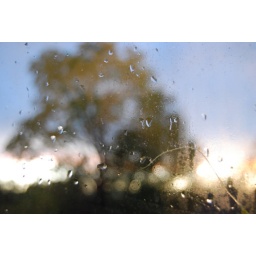
Some raindrops I took on my window with a tree in the background.